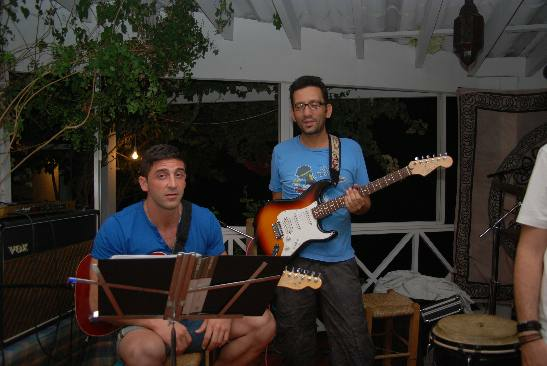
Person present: Yes